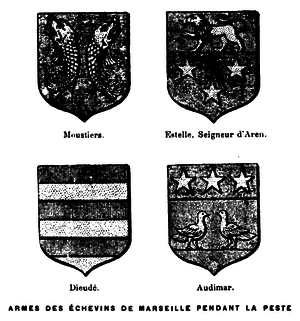
Armes des Echevins de Marseille pendant la Peste de 1720
Marseille est la troisième ville de France à la fin de l'Ancien Régime. Sa bourgeoisie y bénéficie de privilèges importants.